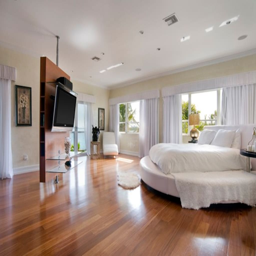
industry has been changed to a canopy